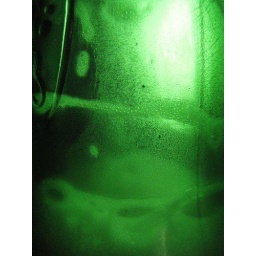
Macro shot of a green lager bottle in front of a window